Karen Carney

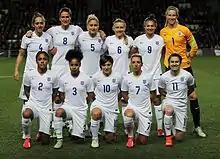
Carney in England's team ahead of a 2015 match against USA

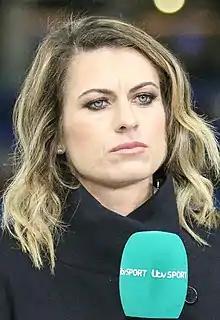
Carney broadcasting for ITV Sport

Carney made her senior international debut in England's 4–1 victory over Italy in 2005, coming off the bench to score England's fourth goal. She was the youngest player to earn a senior debut during Hope Powell's tenure as England coach. The same year, she was an integral part of the team at the UEFA Women's Euro 2005 and scored a last-minute, game-winning goal in the 3–2 win over Finland, which earned her significant media attention.